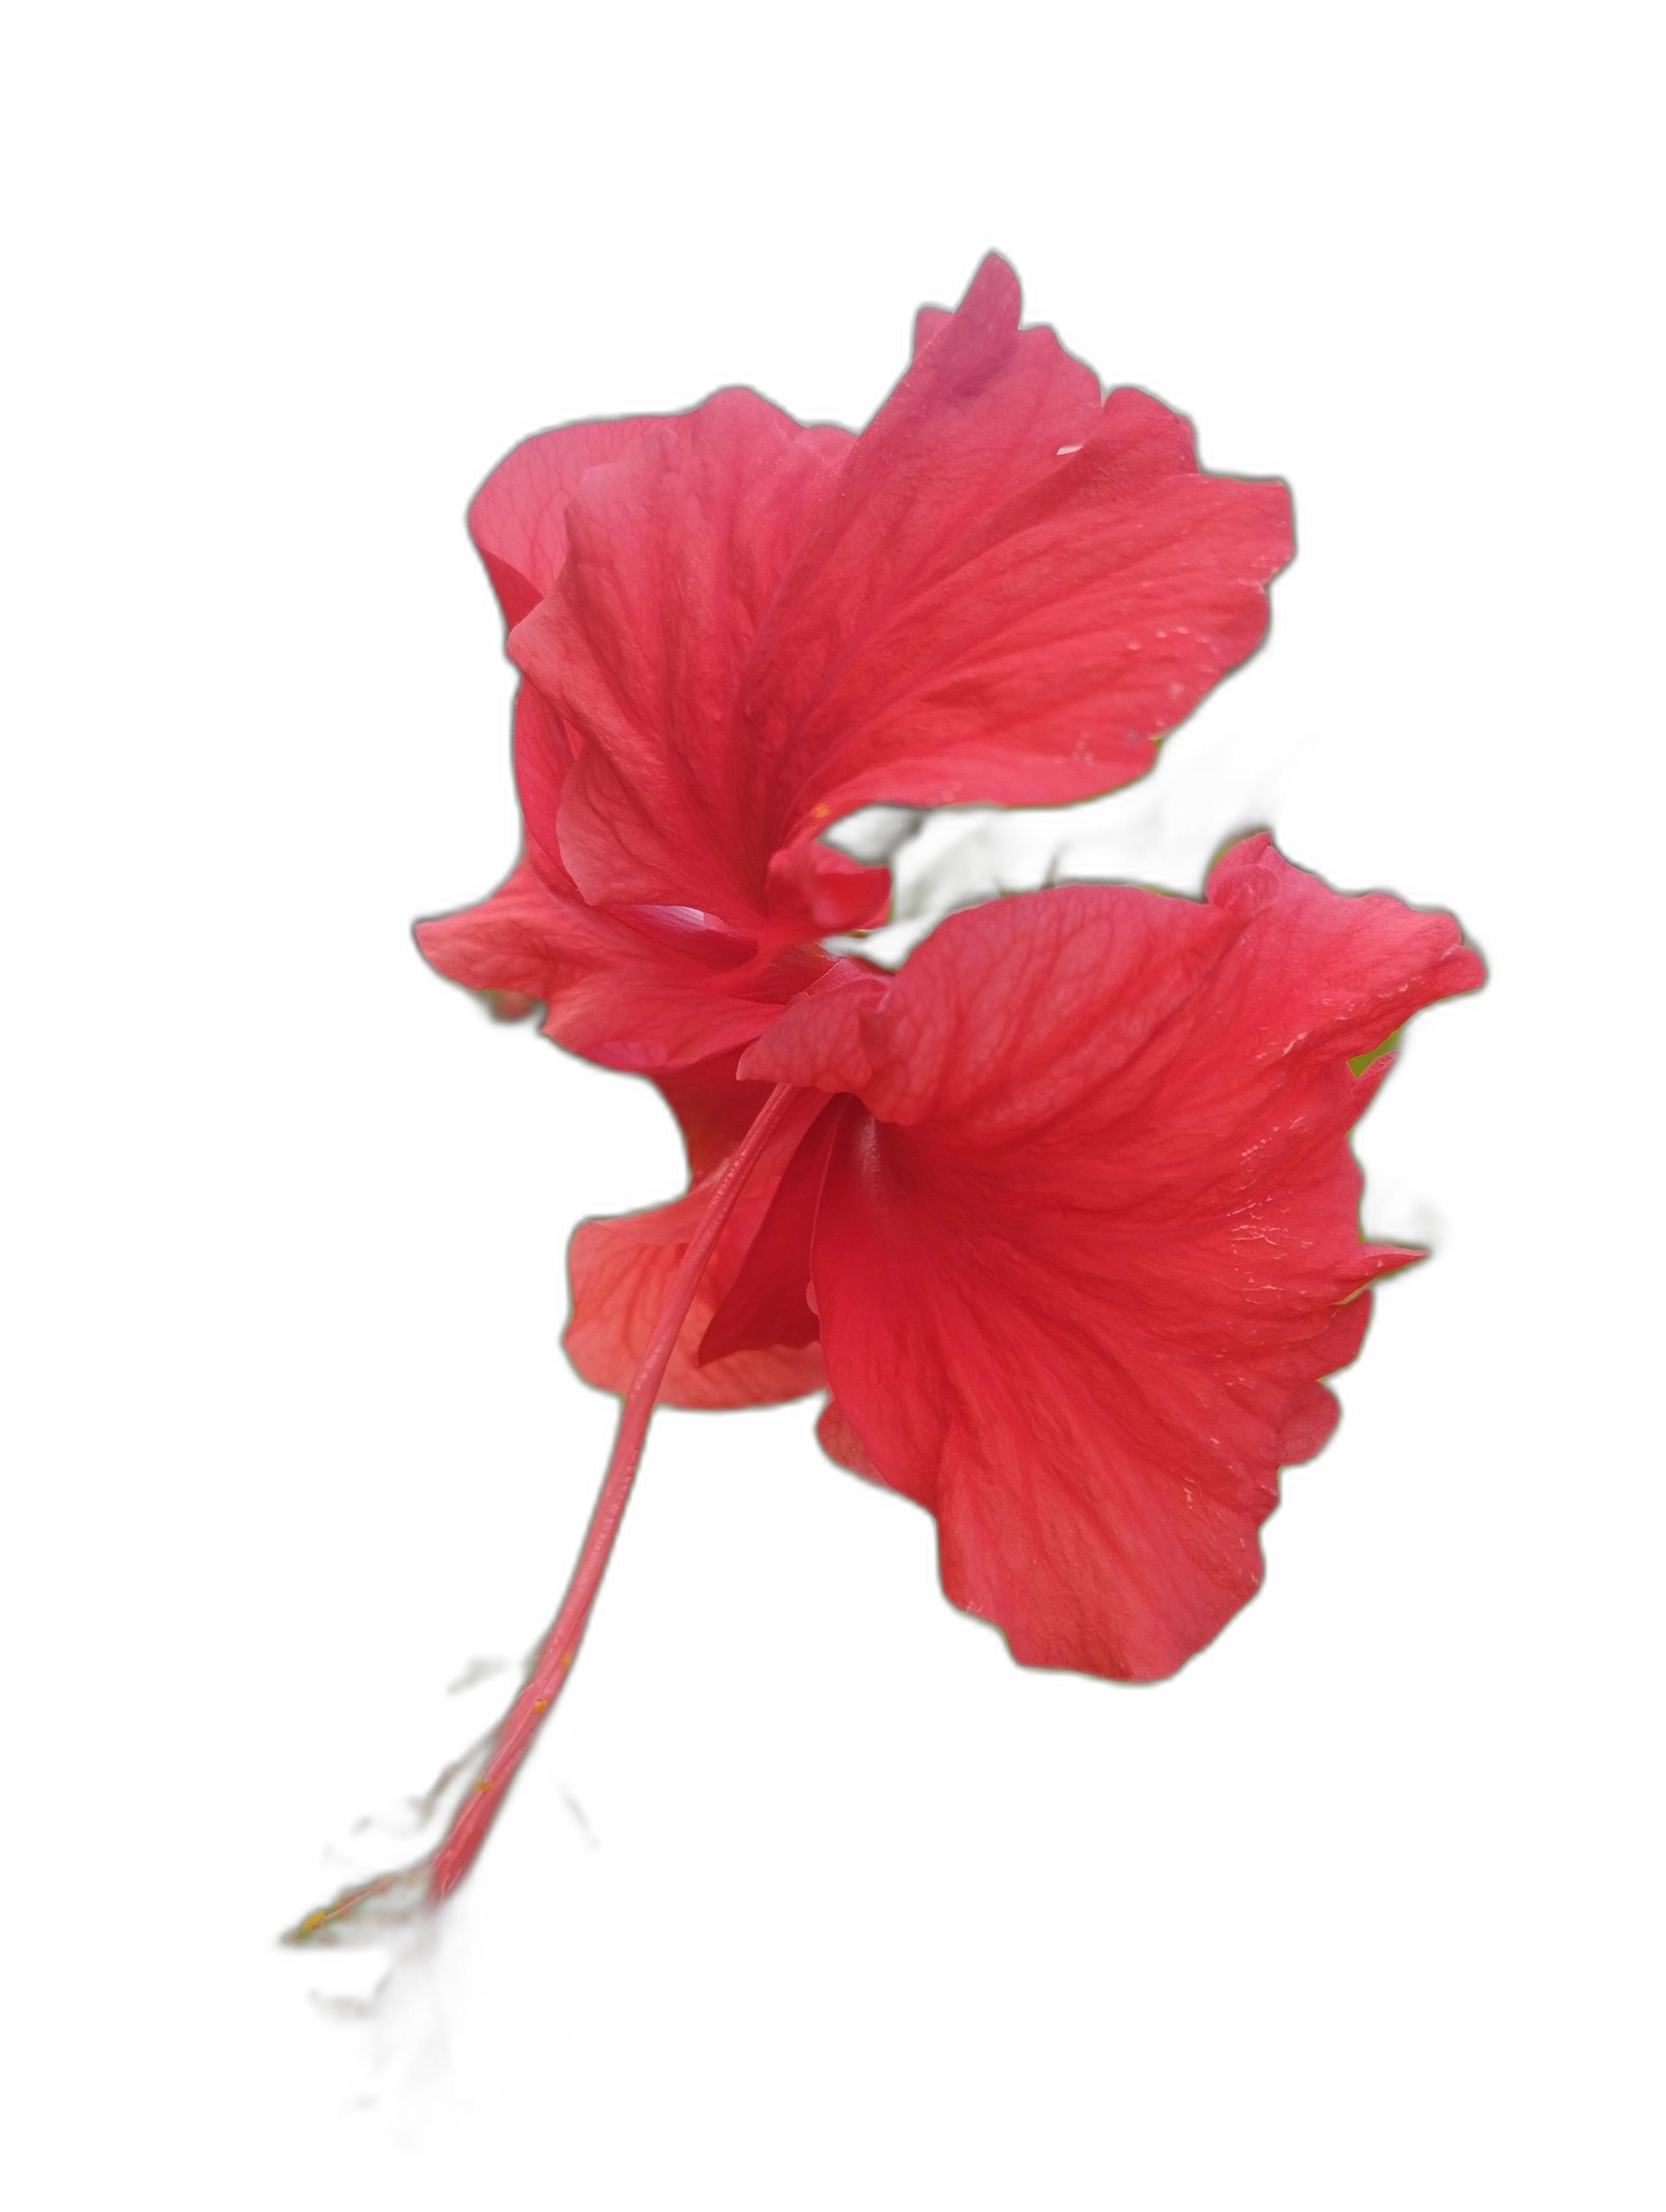
Label: Hibiscus